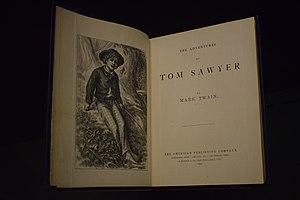
«